Ghost Hunters (TV series)

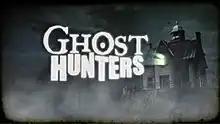
Title card used in seasons 5 and 6 of "Ghost Hunters", depicting Race Rock Light, which was investigated during season 1.

Ghost Hunters is an American paranormal and reality television series. The original series aired from October 6, 2004 until October 26, 2016 on Syfy. The original program spanned eleven seasons with 230 episodes, not including 10 specials. The series was revived in early 2019 and aired its twelfth and thirteenth seasons from August 21, 2019, to May 27, 2020, on A&E, after which it was cancelled and then revived for its fourteenth season only months later on Discovery+, which started airing on October 31, 2021. Season 15 began October 1, 2022 on Travel Channel. Season 16 of Ghost Hunters is set to release on Travel Channel on April 6, 2023.